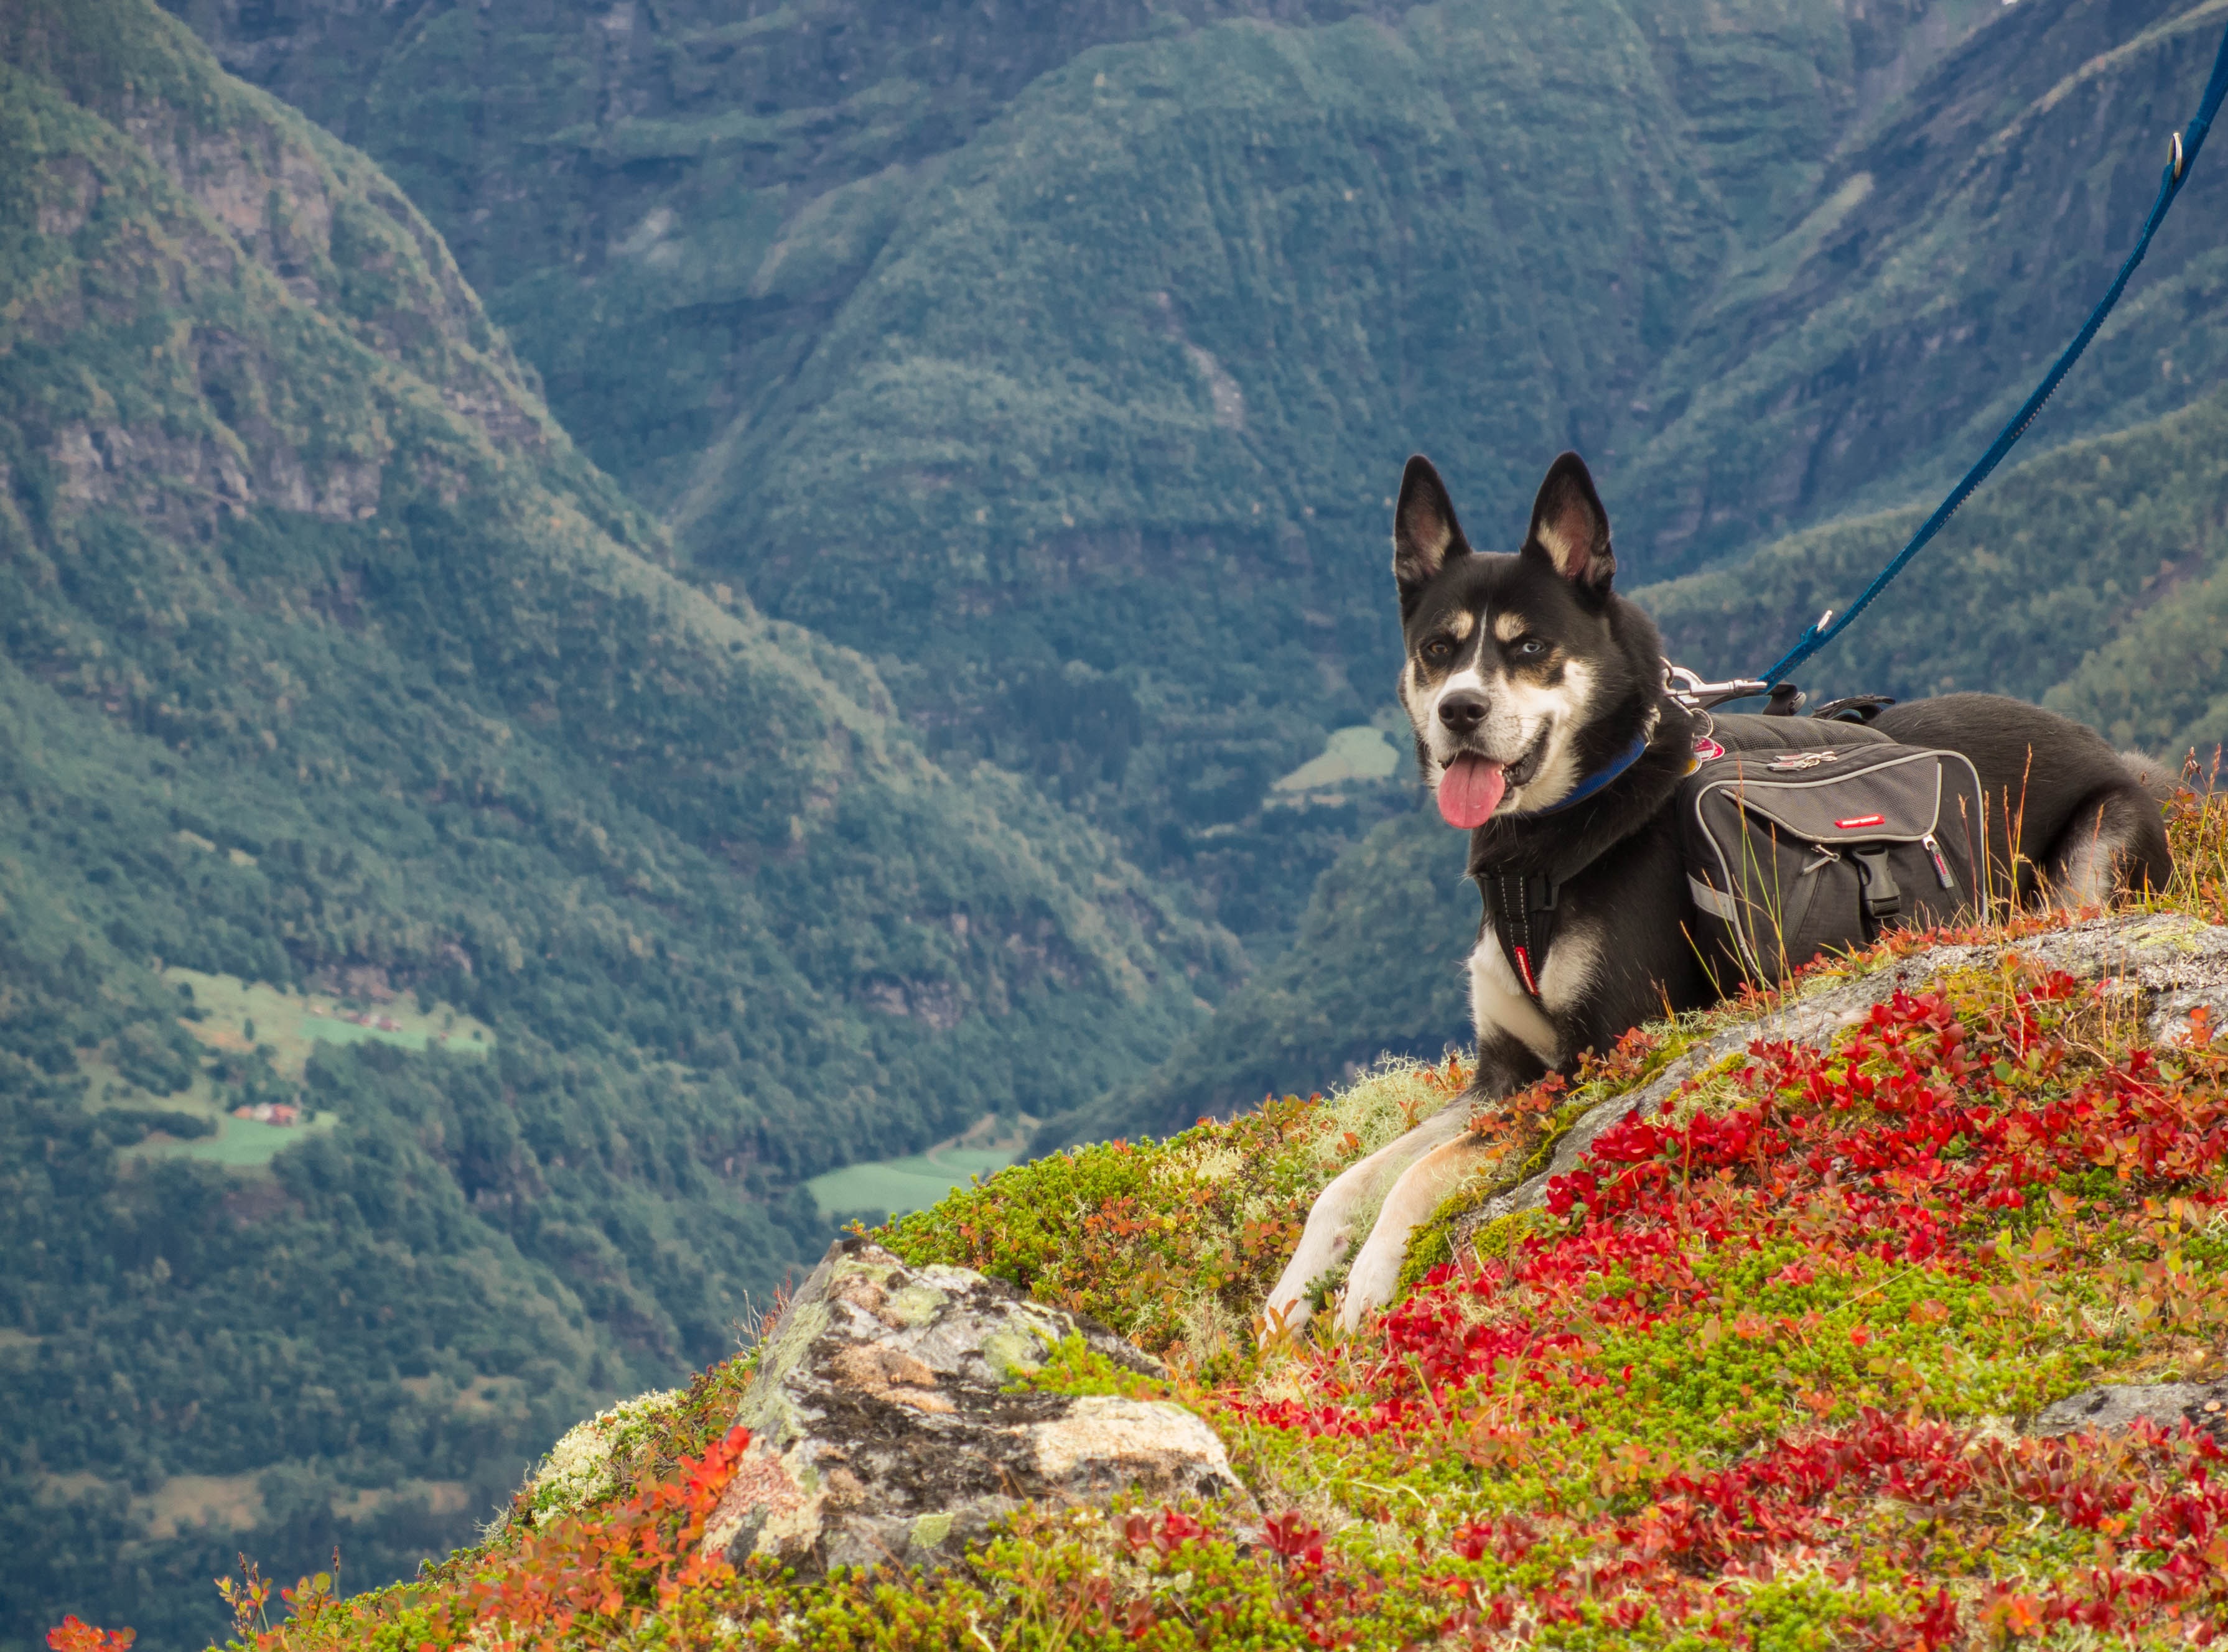
landscape, nature, rock, wilderness, cold, winter, hiking, flower, view, dog, animal, mountain range, hike, autumn, mammal, alpine, rest, season, summit, north, mountains, hybrid, vision, outlook, break, tired, viewpoint, active, norway, nordic, wanderer, distant view, foresight, rescue dog, landaschaft, dog like mammal